Closed city

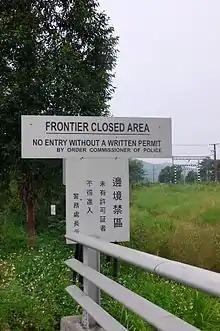
A signboard for the Frontier Closed Area in Hong Kong, 2006

Moldova has one partially closed city: the village of Cobasna (Rîbnița District), which is under the control of the unrecognized state of Transnistria internationally recognized as part of Moldova. The village, on the left bank of the Dniester river, contains a large Soviet-era ammunition depot guarded by Russian troops. Only the Transnistrian and Russian authorities have detailed information about this depot.